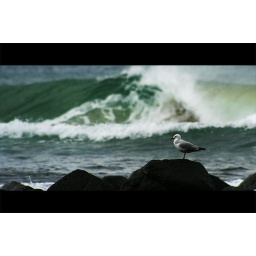
Best seat in the house